Portrait of a Woman in a Chair

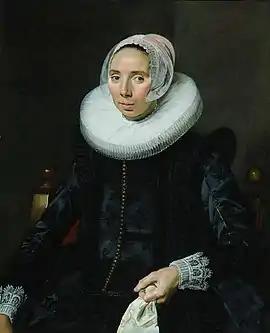
"Portrait of a Woman in a Chair", c. 1627, oil on panel, 87 x 67 cm

Portrait of a Woman in a Chair is an oil-on-canvas painting by the Dutch Golden Age painter Frans Hals, painted in 1627 and now in the Art Institute of Chicago. It is considered a pendant portrait, but the sitter is unknown and therefore the pendant is not certain.